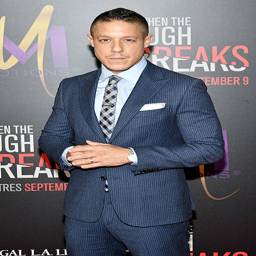
actor attends the premiere of production company 's .